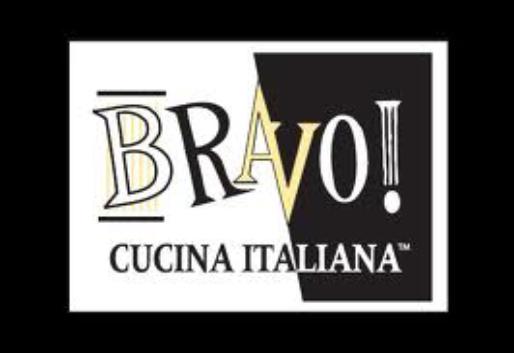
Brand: Bravo!, Cucina Italiana
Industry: Food